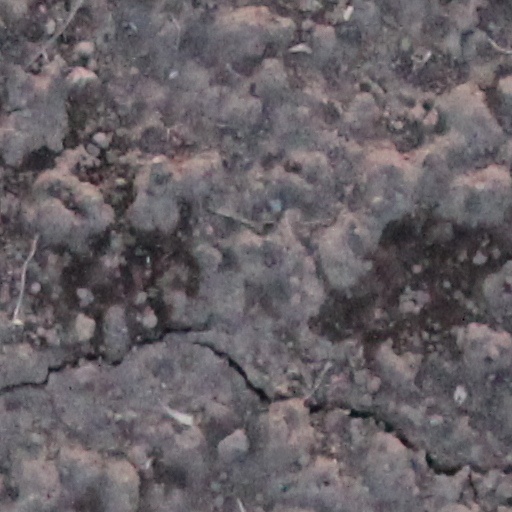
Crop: wheat